Quez Watkins

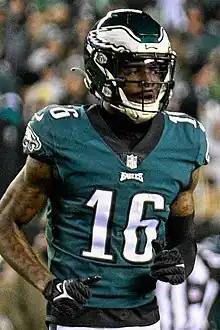
Watkins with the Philadelphia Eagles in 2022

Terrance "Quez" Watkins (born June 9, 1998) is an American professional football wide receiver for the Arizona Cardinals of the National Football League (NFL). He played college football for the Southern Miss Golden Eagles and was selected by the Philadelphia Eagles in the sixth round of the 2020 NFL draft. He signed with Pittsburgh in 2024.